Vilen Barskyi

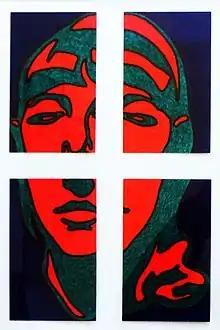
Vilen Barskiy. Elements of a Face. 1970

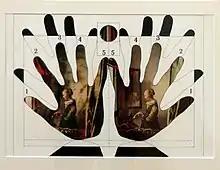
Vilen Barskiy. Collage with Vermeer.1970

Vilen Barsky was born on 27 October 1930 in Kyiv, the capital of Ukrainian Soviet Socialist Republic. His father was an engineer, and his mother was a pharmacist. His childhood memories were closely related to the Botanic garden, since his family lived across from it. During the war, the family was evacuated to Stalingrad, then, before the decisive battle, moved to Sernur (Mari Autonomous Soviet Socialist Republic), and returned to Kyiv after the war.